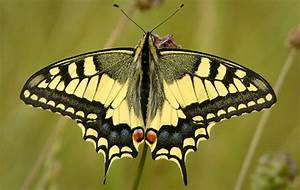
Label: butterfly